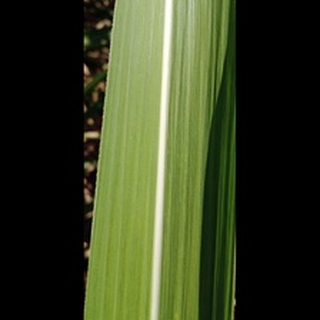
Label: healthy_sugarcane